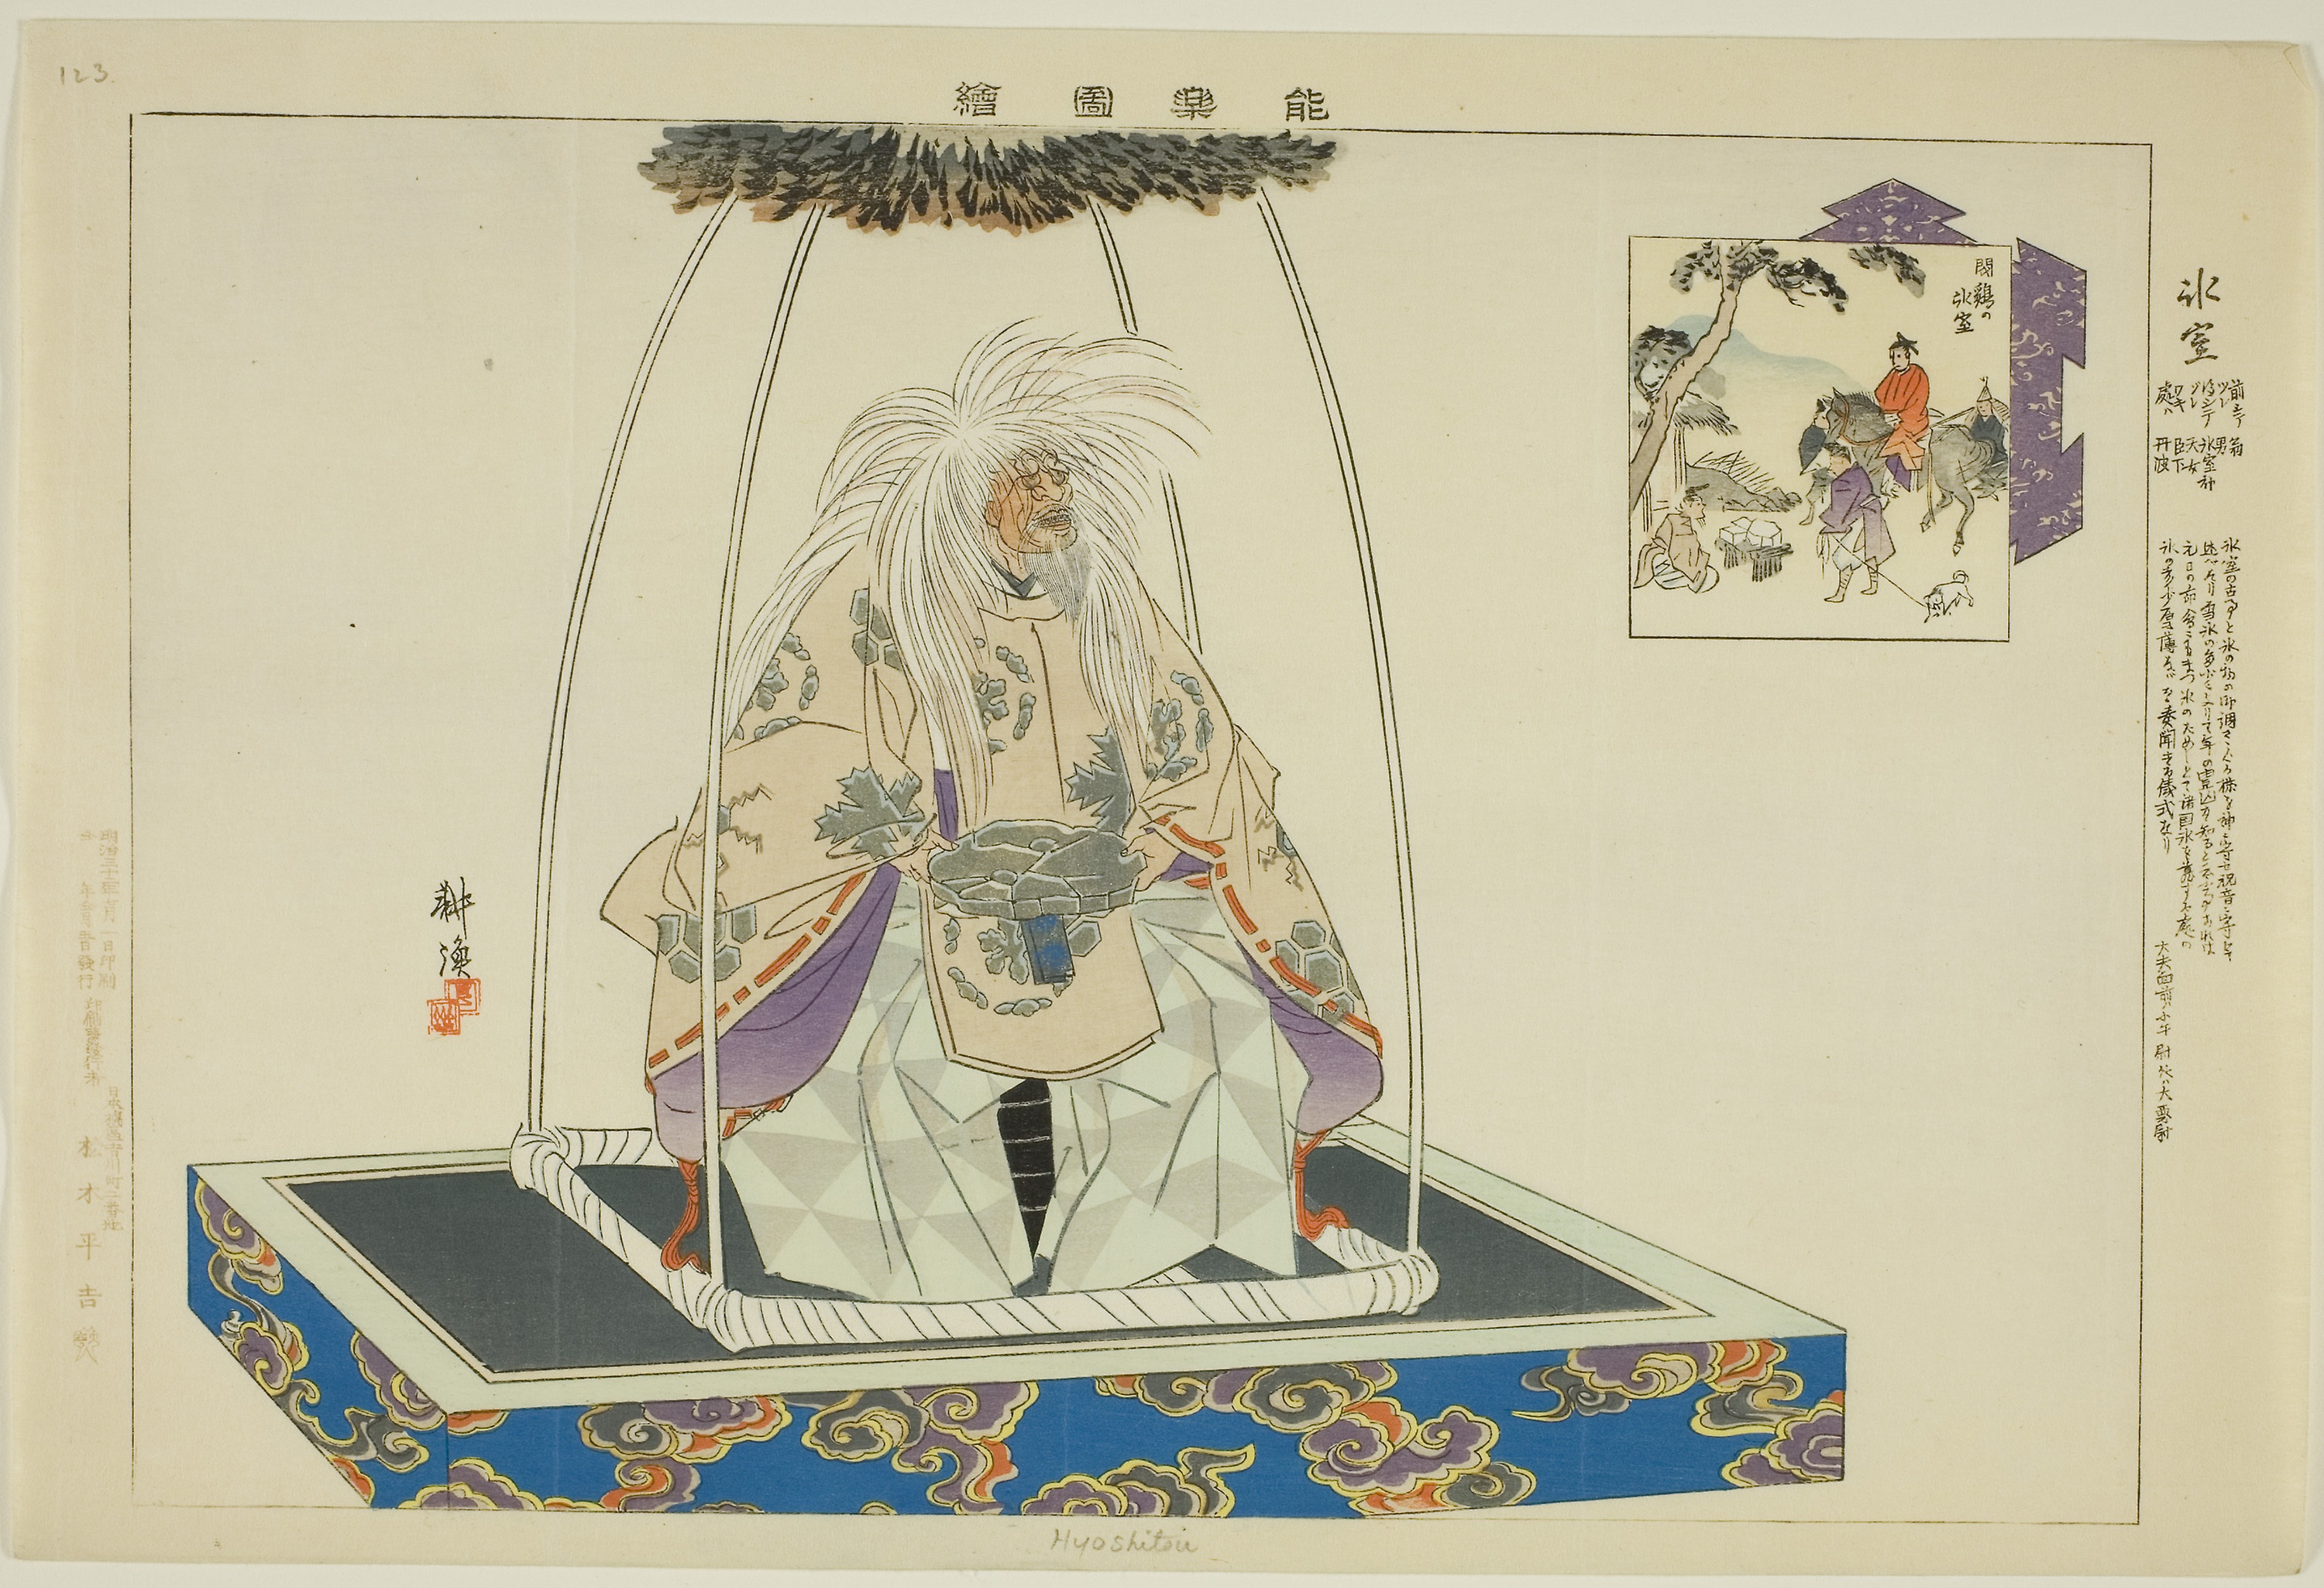
illustration, art, room, costume design